Bords de la Seine à Argenteuil

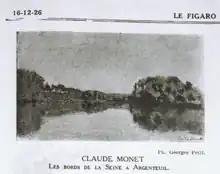
An image of the painting from Monet's obituary in "Le Figaro" (1926)

The Institute has since been provided with further evidence suggesting the painting is genuine, but the Wildenstein Institute has not changed its verdict and the painting remains excluded from its catalogue raisonné. Prominent art experts Joachim Pissarro, Charles Stuckey and Richard Brettell reject the painting’s authenticity.